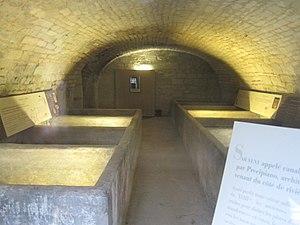
House of Pasteur in Dole - Ancienne tannerie de Jean-Joseph Pasteur